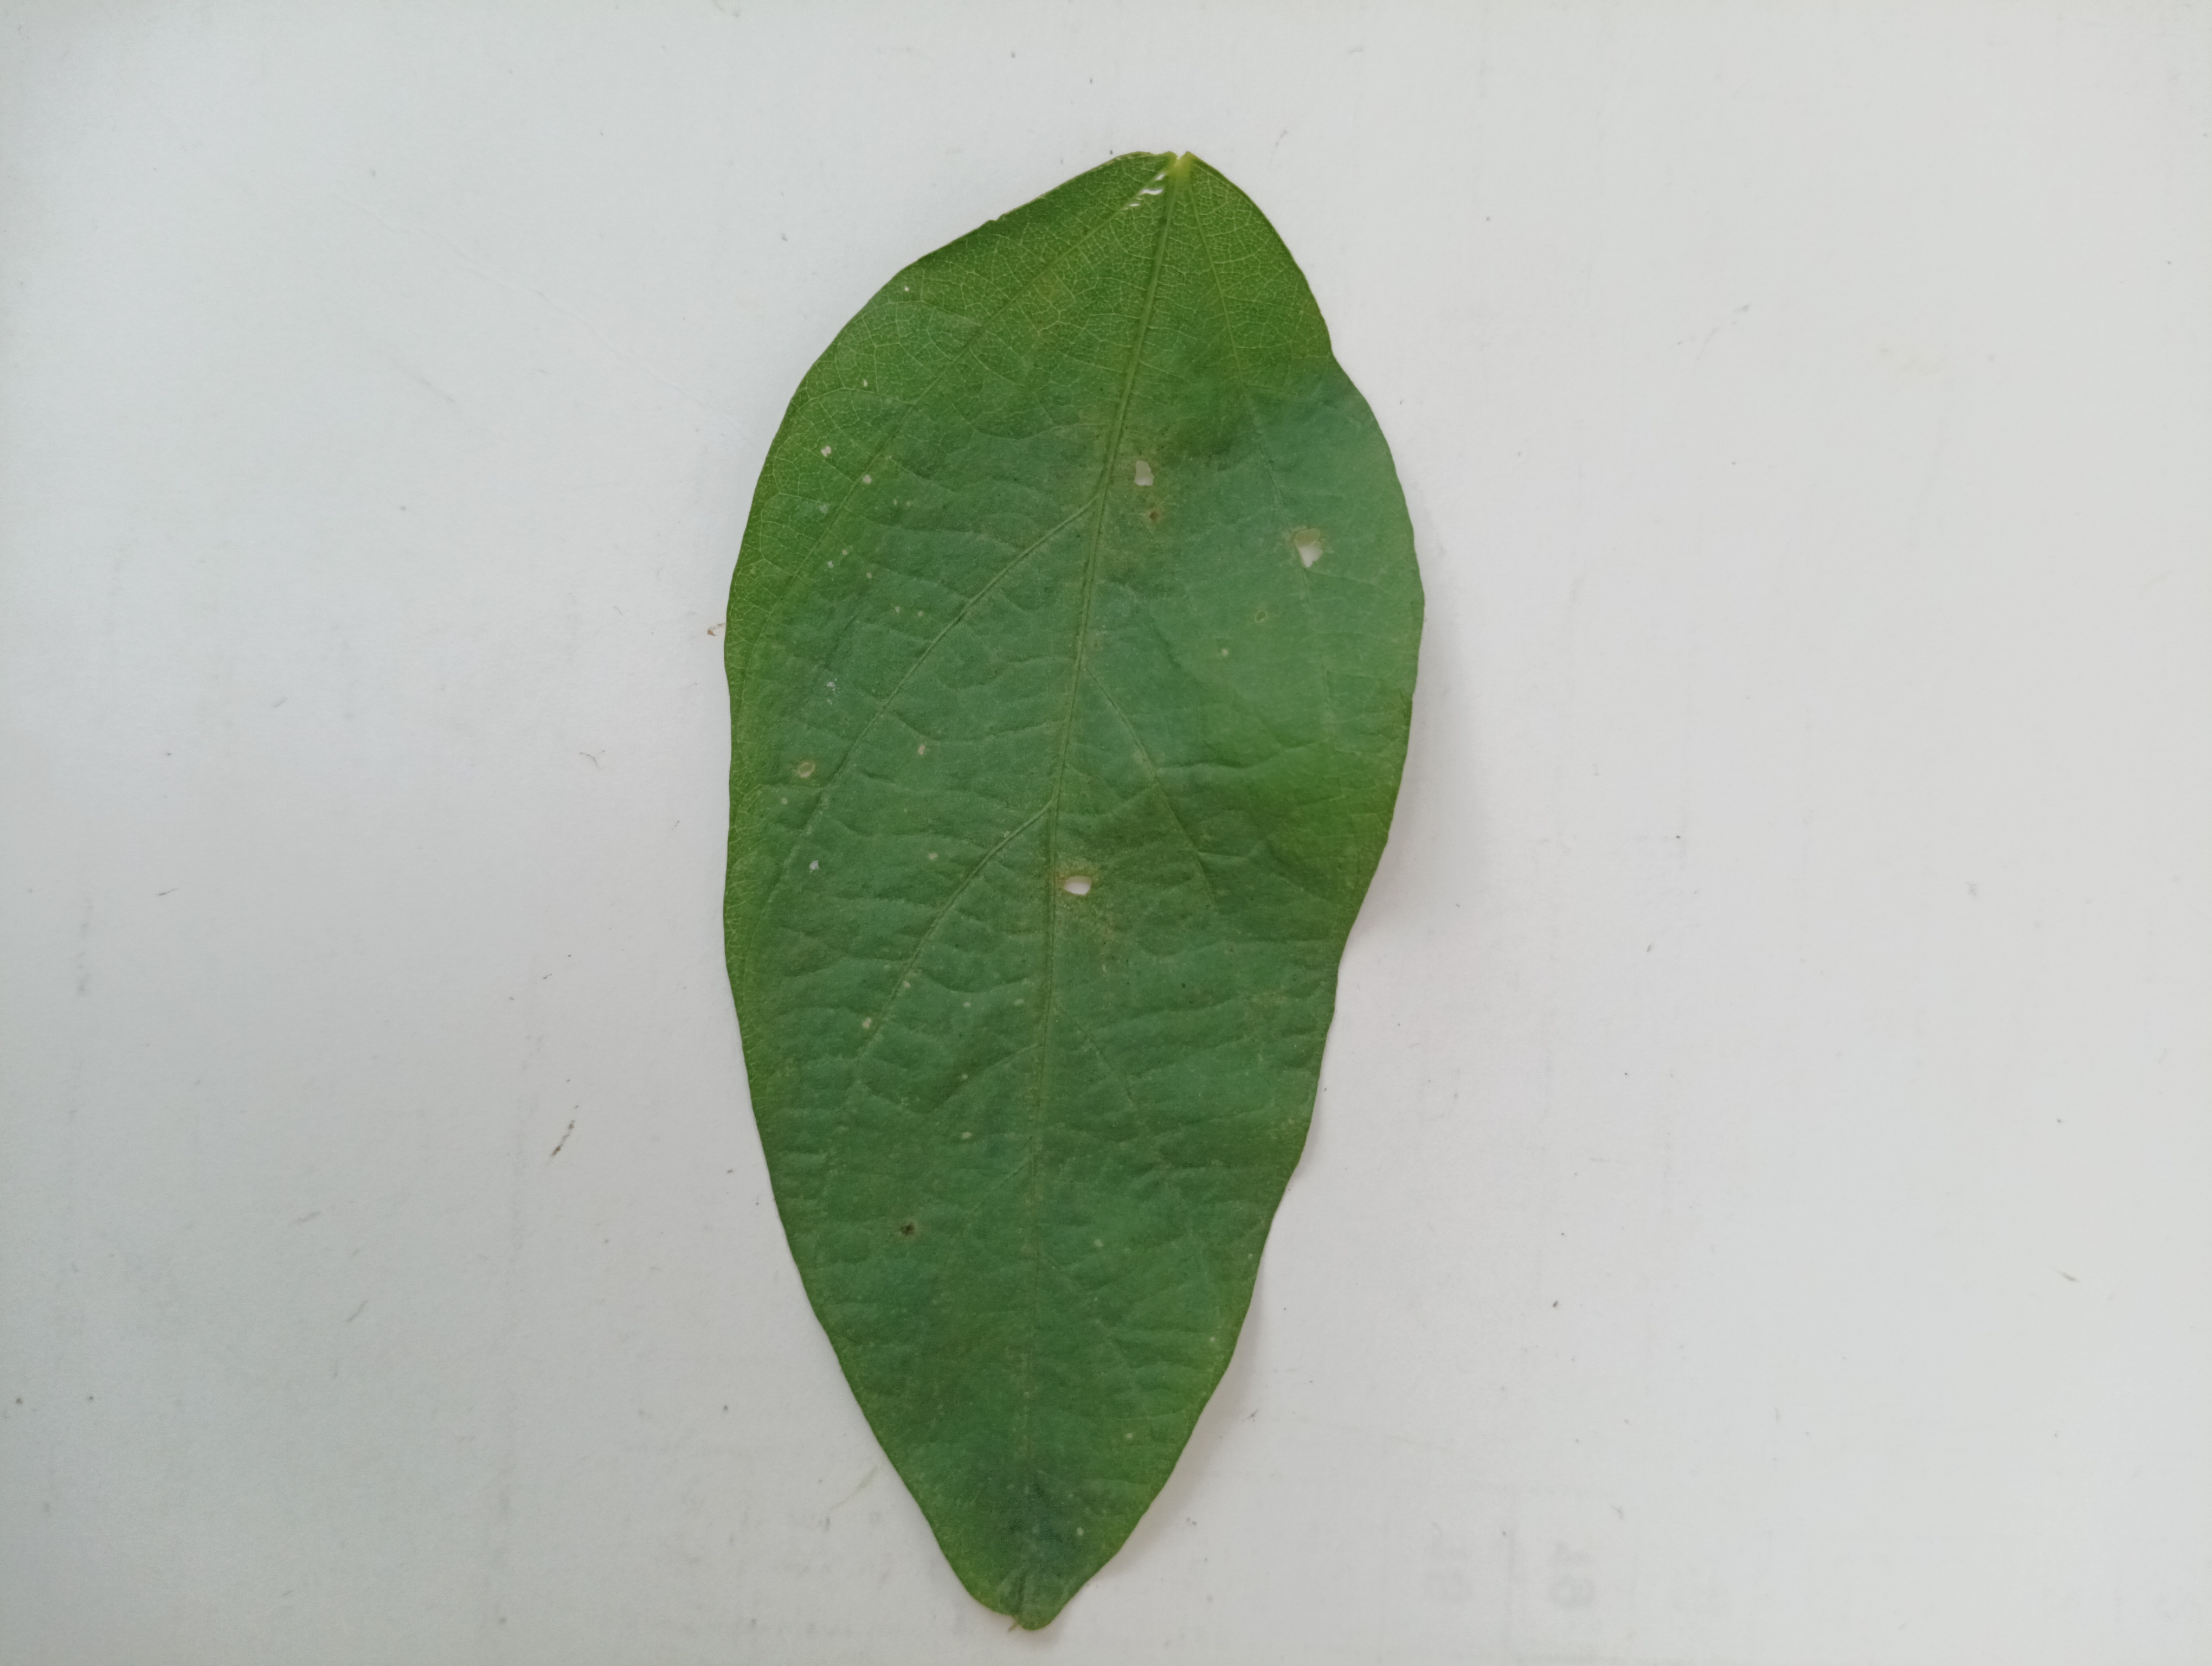
Label: Bacterial leaf Blight